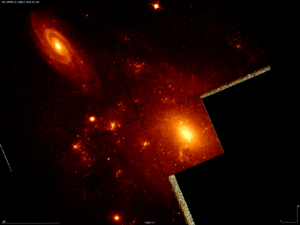
NGC 450 est une galaxie spirale intermédiaire située dans la constellation de la Baleine près de la galaxie PGC 4545 et à environ 79 millions d'années-lumière de la Voie lactée. Elle a été découverte par l'astronome germano-britannique William Herschel en 1785.